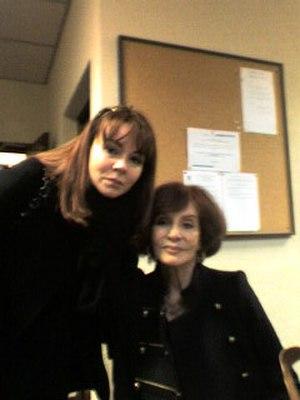
Yasmine GHATA et sa mère Vénus KHOURY-GHATA lors de leur conférence au jeudi de la Sorbonne, à Paris, en 2011